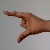
The image shows a hand gesture representing the letter 'Z' in Indian Sign Language.